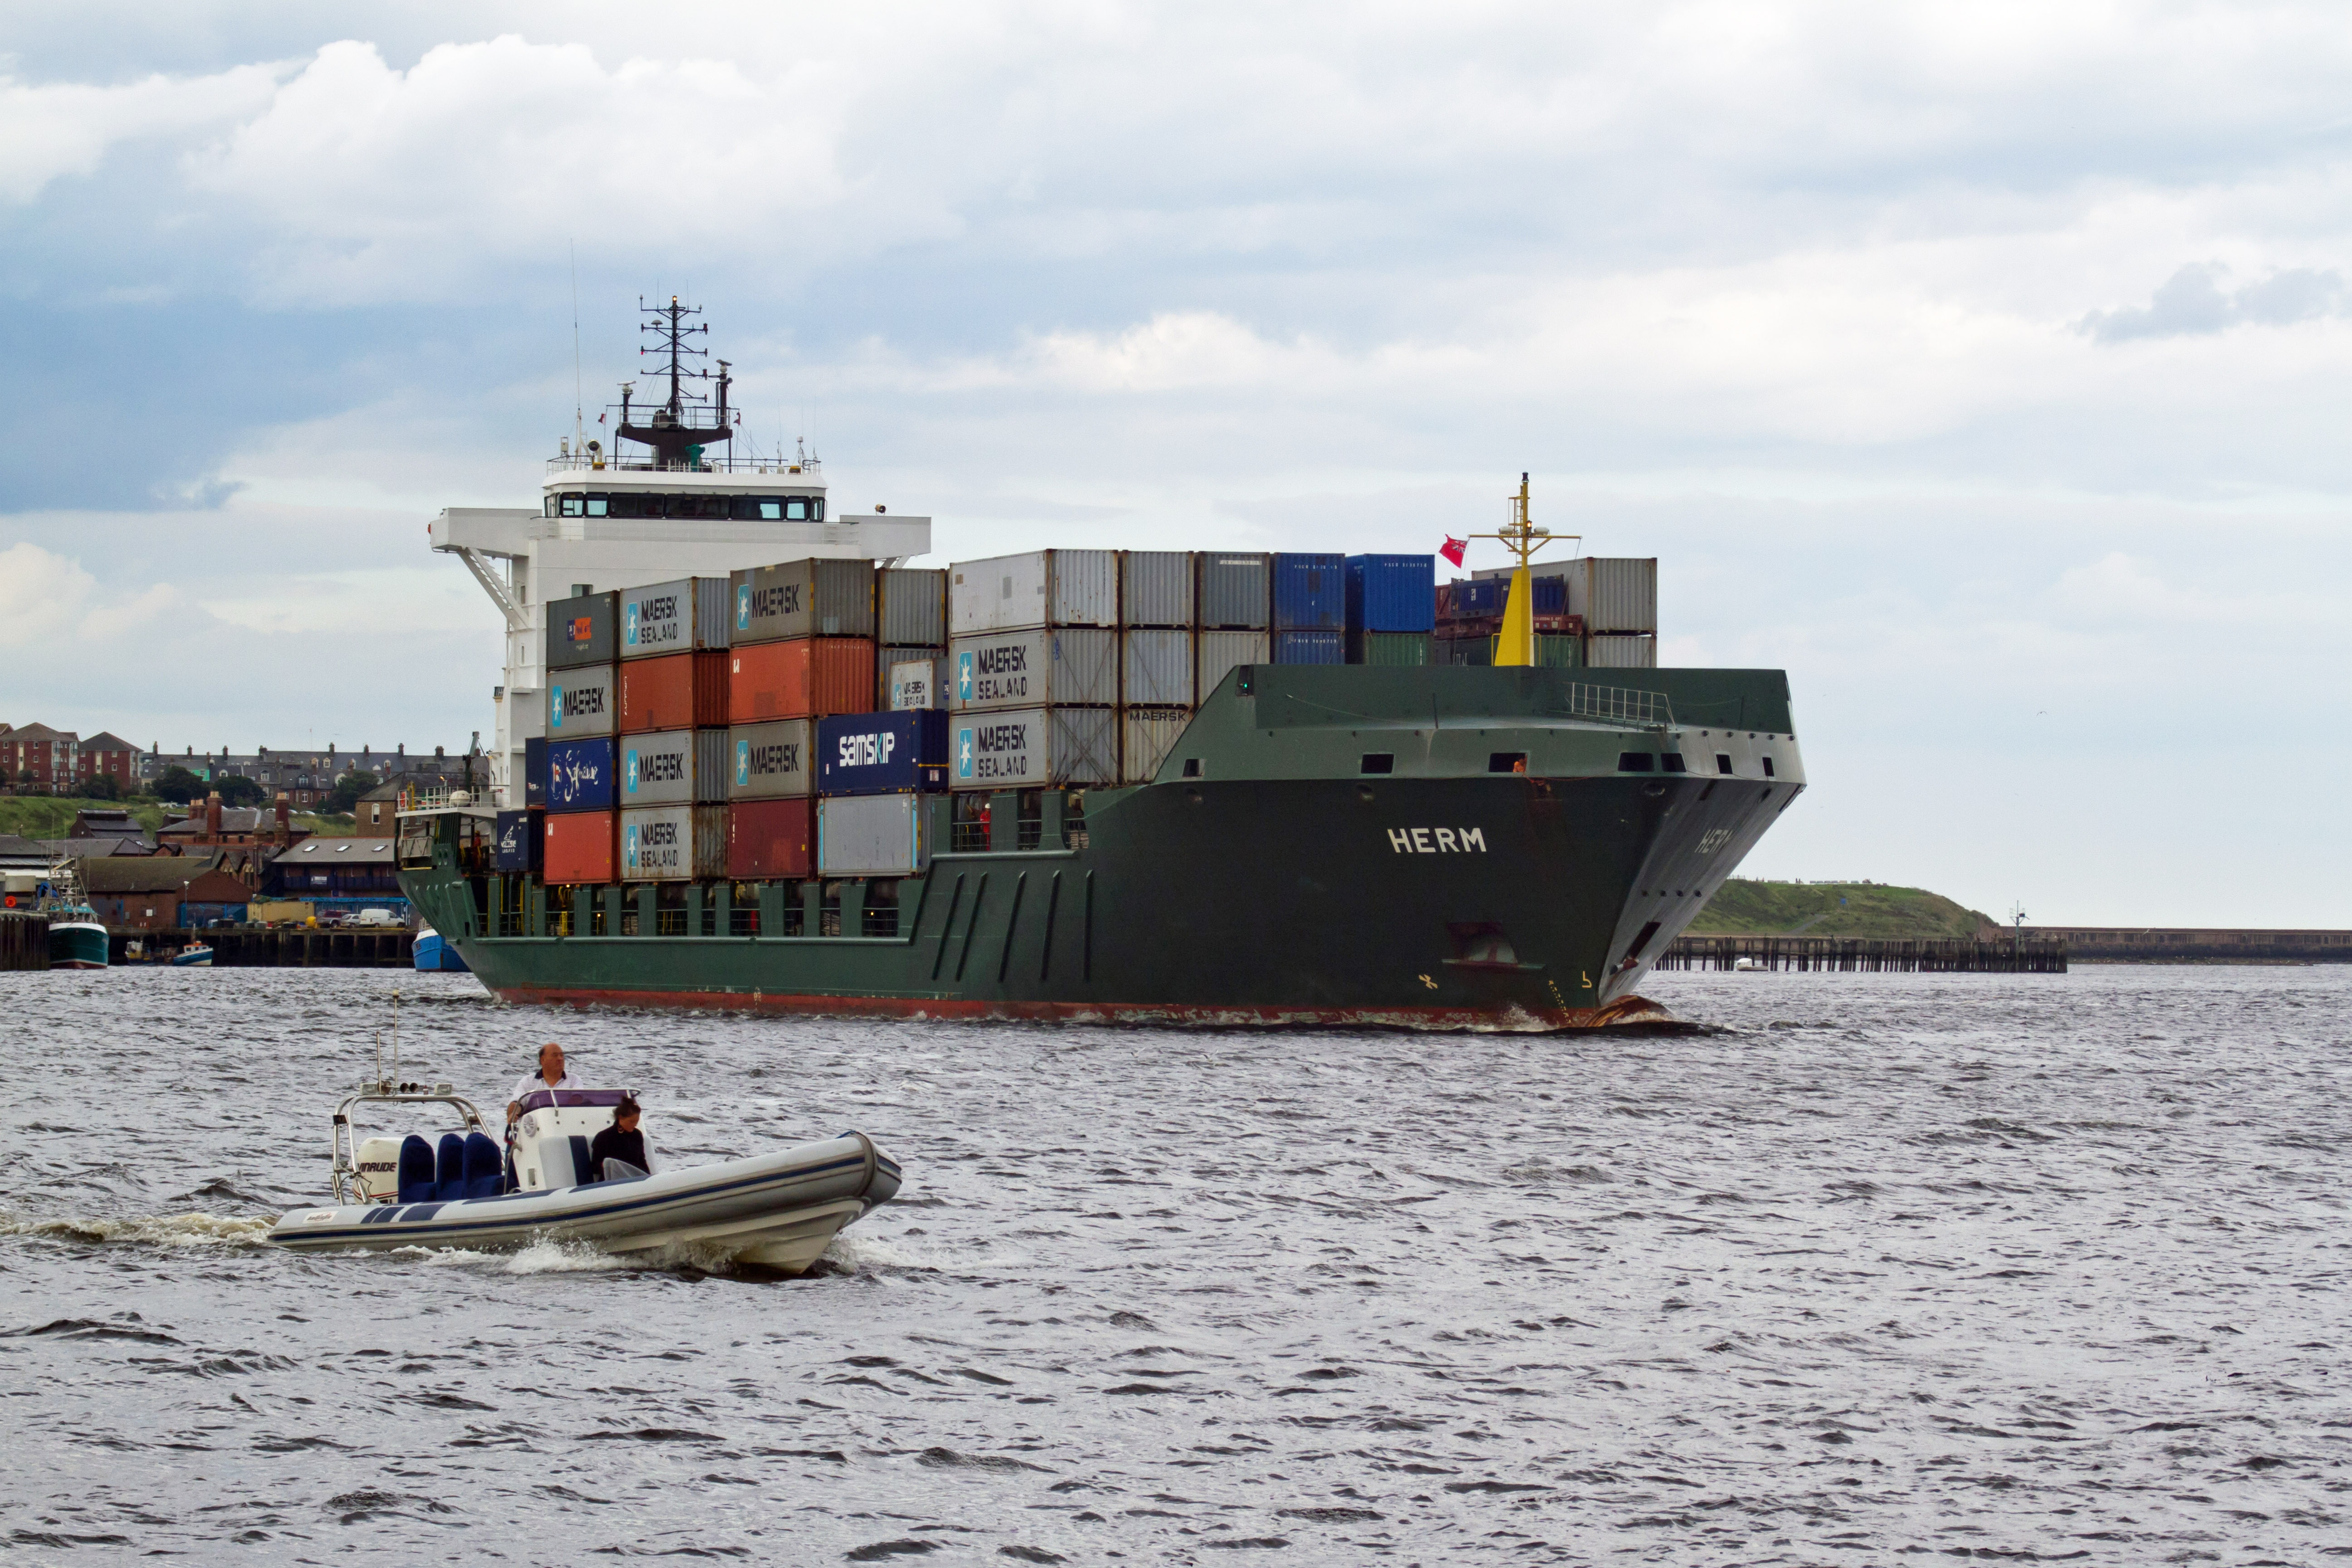
sea, coast, boat, ship, transport, vehicle, bay, harbor, port, cargo ship, waterway, ferry, containers, channel, shipping, tugboat, watercraft, container ship, fishing vessel, passenger ship, freight transport, tyne, north shields